Mettray Penal Colony

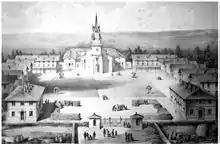
Mettray in 1844.

Mettray Penal Colony, situated in the small village of Mettray, in the French département of Indre-et-Loire, just north of the city of Tours, was a private reformatory, "without walls", opened in 1840 for the rehabilitation of young male delinquents aged between 6 and 21. At that time, children and adolescents were normally imprisoned together with adults. Aspects of the progressive way in which the Colony was organized anticipated the English borstal system established at the beginning of the 20th century.